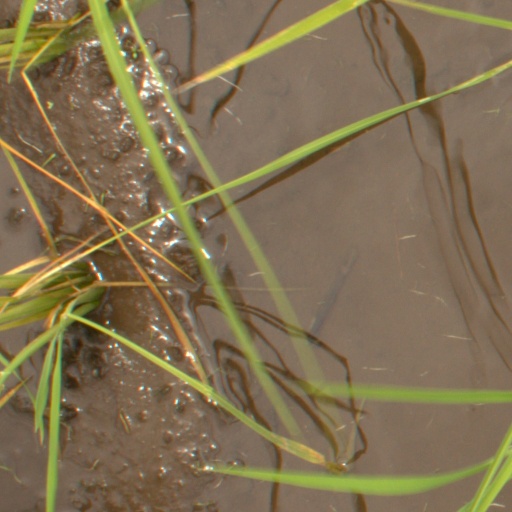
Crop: rice